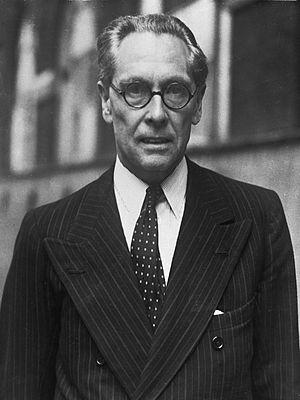
Philip John Noel-Baker, Baron Noel-Baker, né Philip John Baker, est un homme politique et athlète britannique. Il fut député travailliste, expert du désarmement et grand orateur. Il reçoit en 1959 le prix Nobel de la paix pour son œuvre en faveur de la paix et de la coopération internationale auprès des Nations unies. Son nom est d’abord orthographié « Noel Baker » ; en français, il est parfois nommé Philippe Noël-Baker.